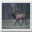
Label: deer